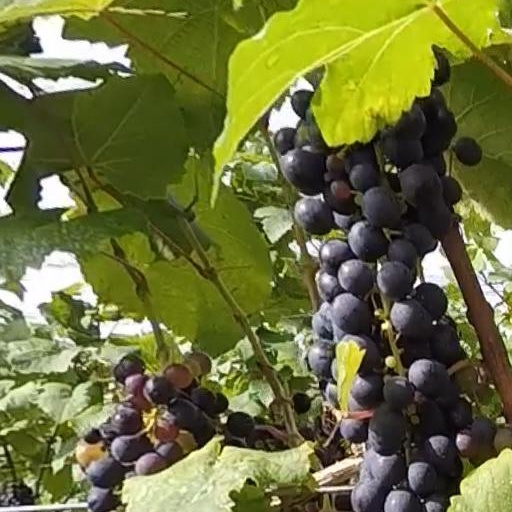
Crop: grape